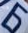
Number: 6